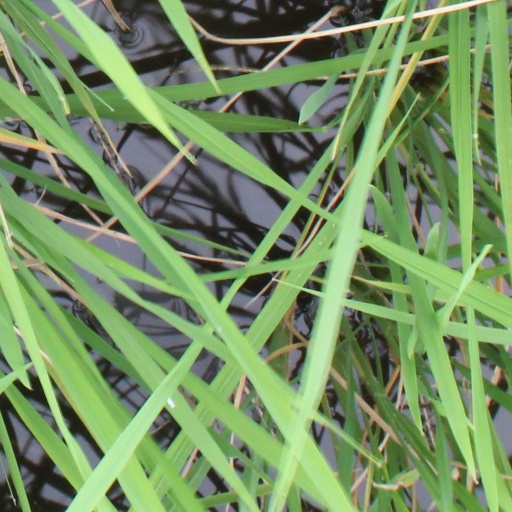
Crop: rice